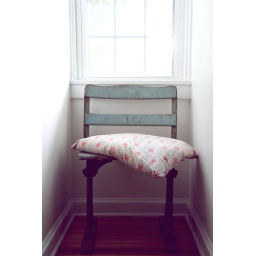
A house that does not have one worn, comfy chair in it is soulless.